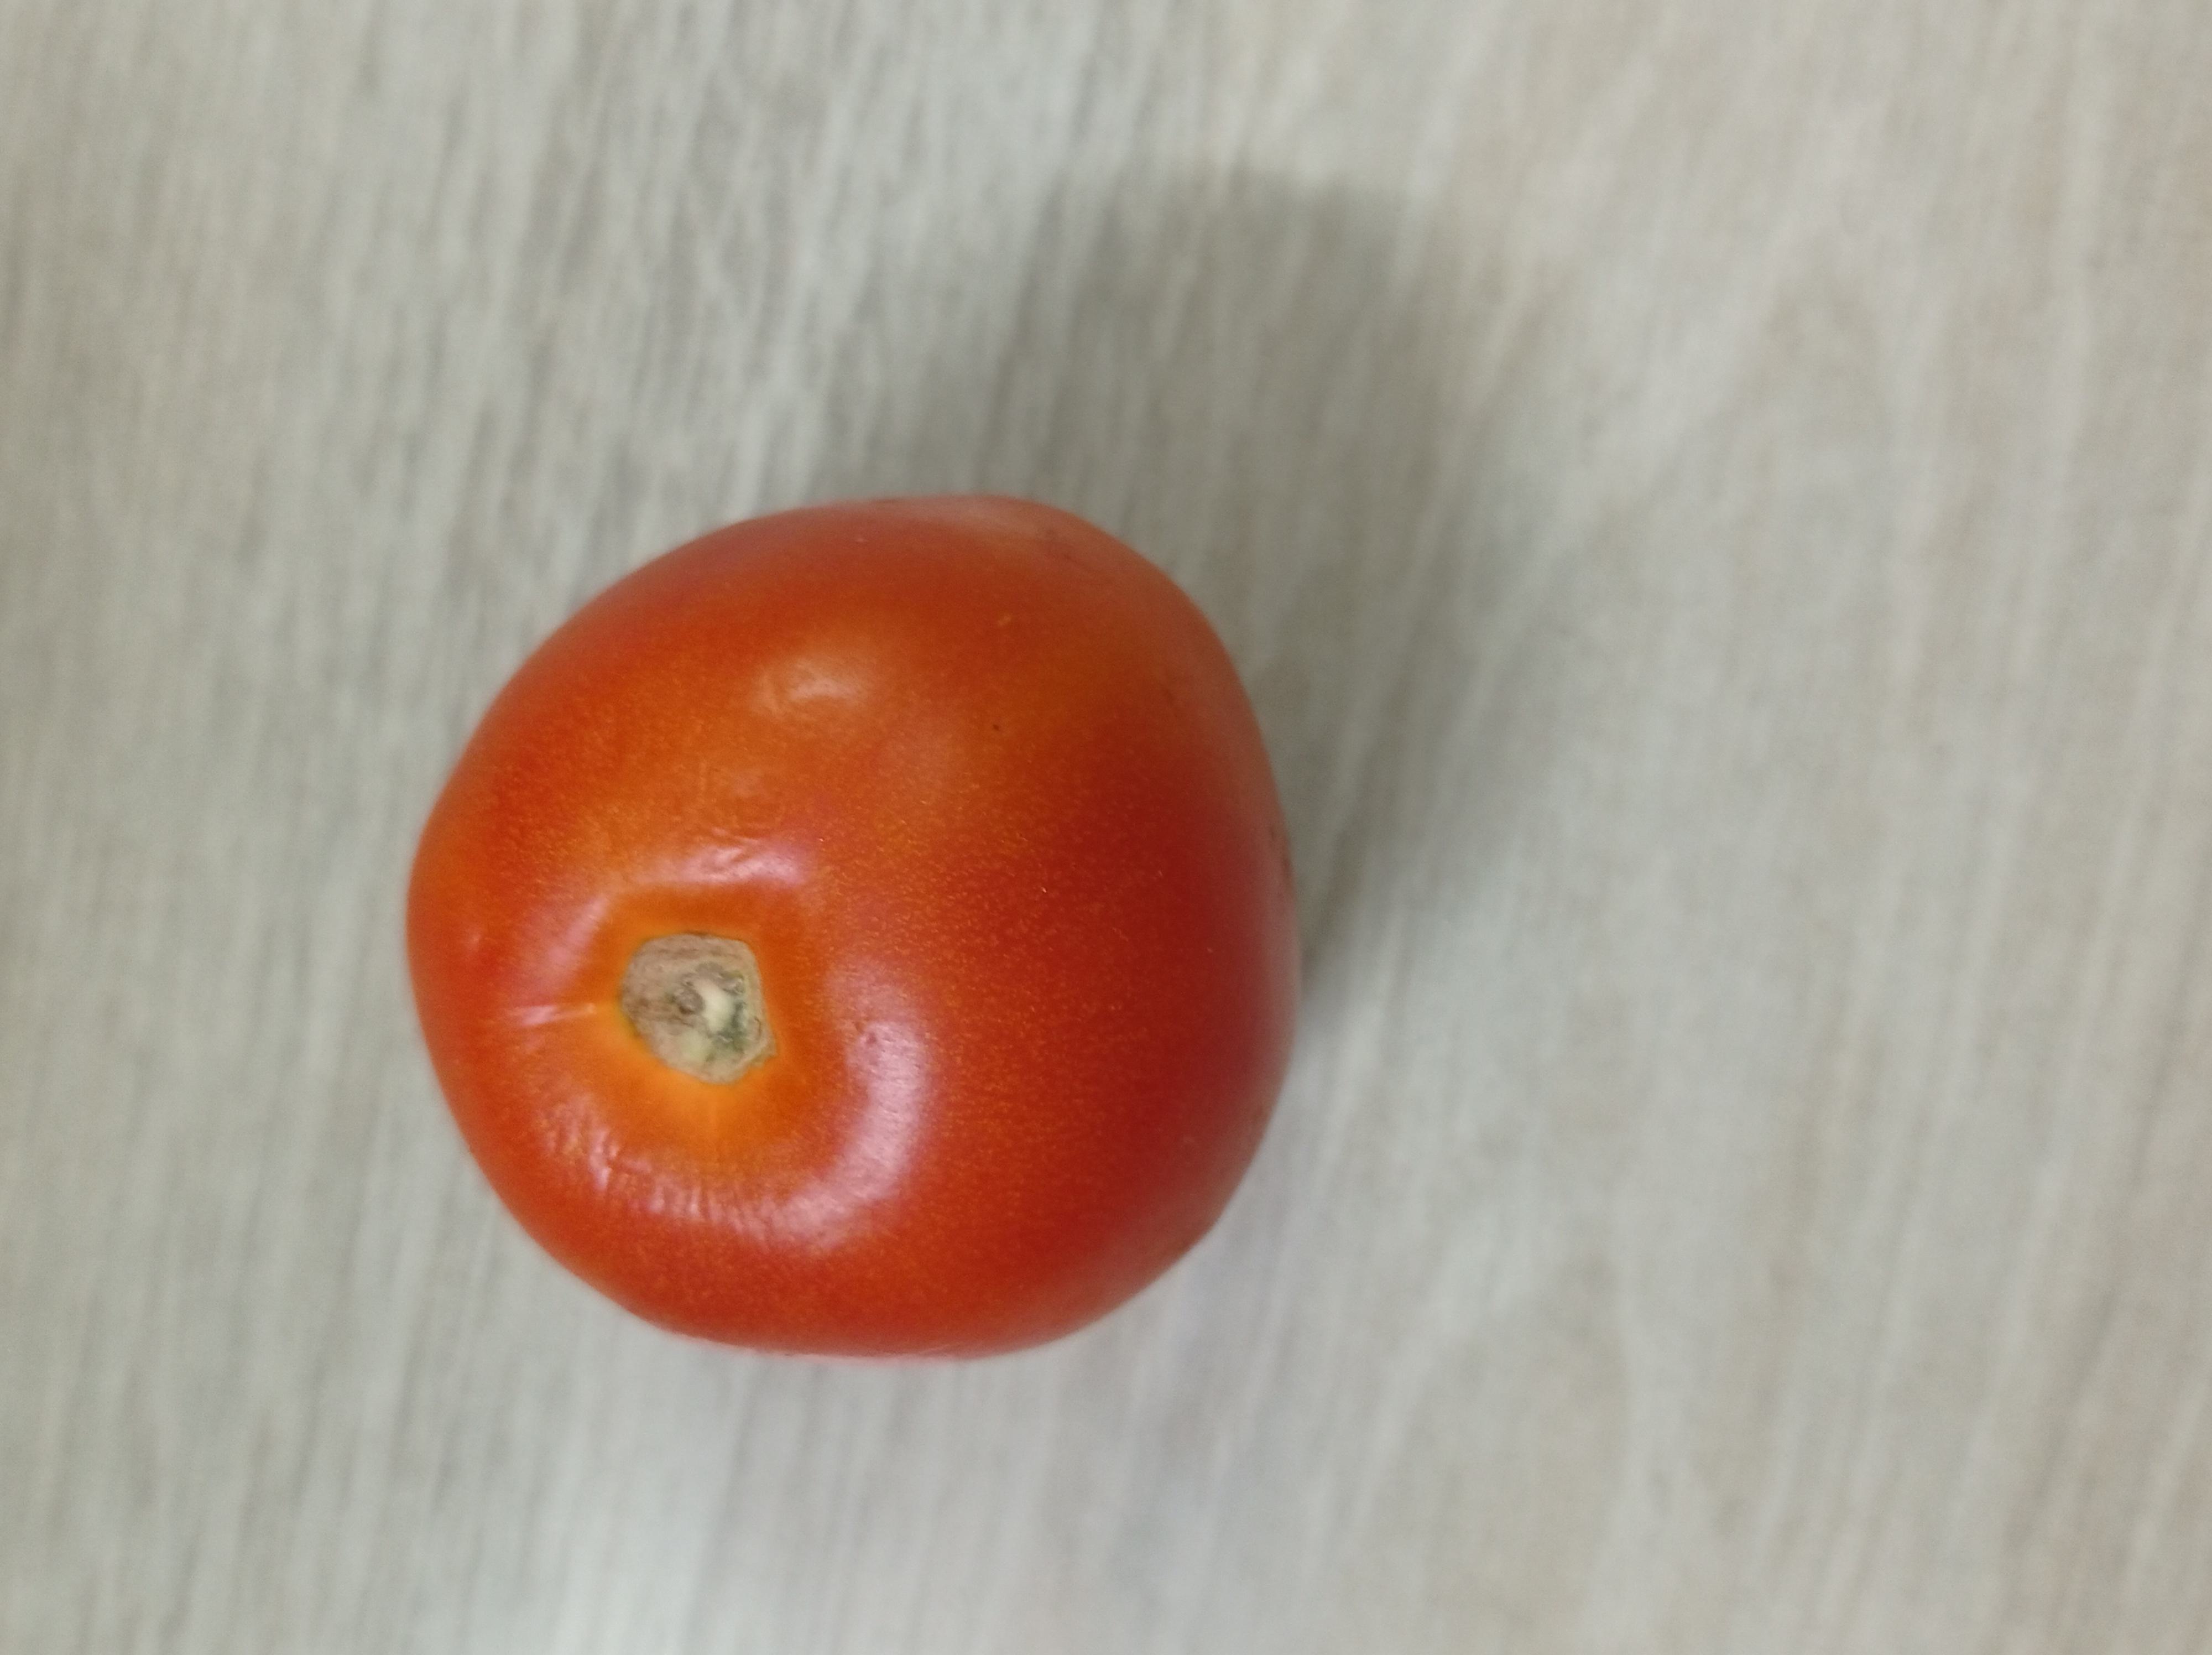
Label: Fresh